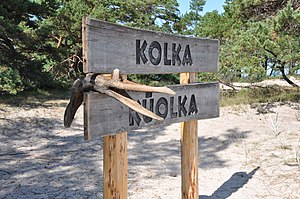
Kolka
Stranden i Kolka/Kūolka
Kolka er en landsby i Kolkas pagasts på det yderste af Domesnæs i Letland. Her bor nogle af de sidste liver i Letland, hvis liviske sprog er i farezonen for at uddø. Kolka har det største antal liver boende i det historiske område kaldet liviske kyst. I 1995 boede 53 ud af samlet 186 lettiske liver i Kolka.